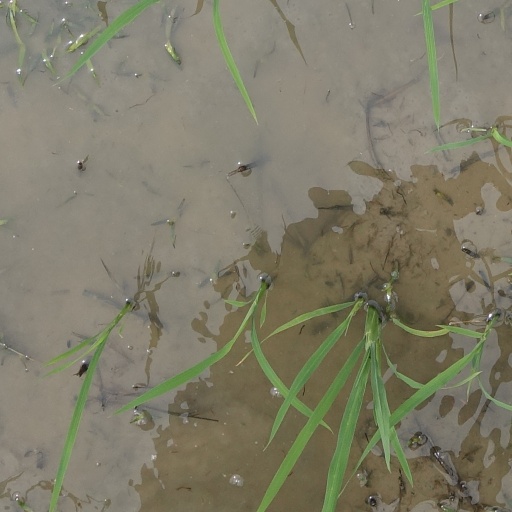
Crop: rice